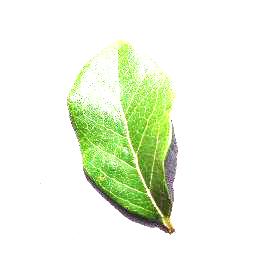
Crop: blueberry
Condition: healthy